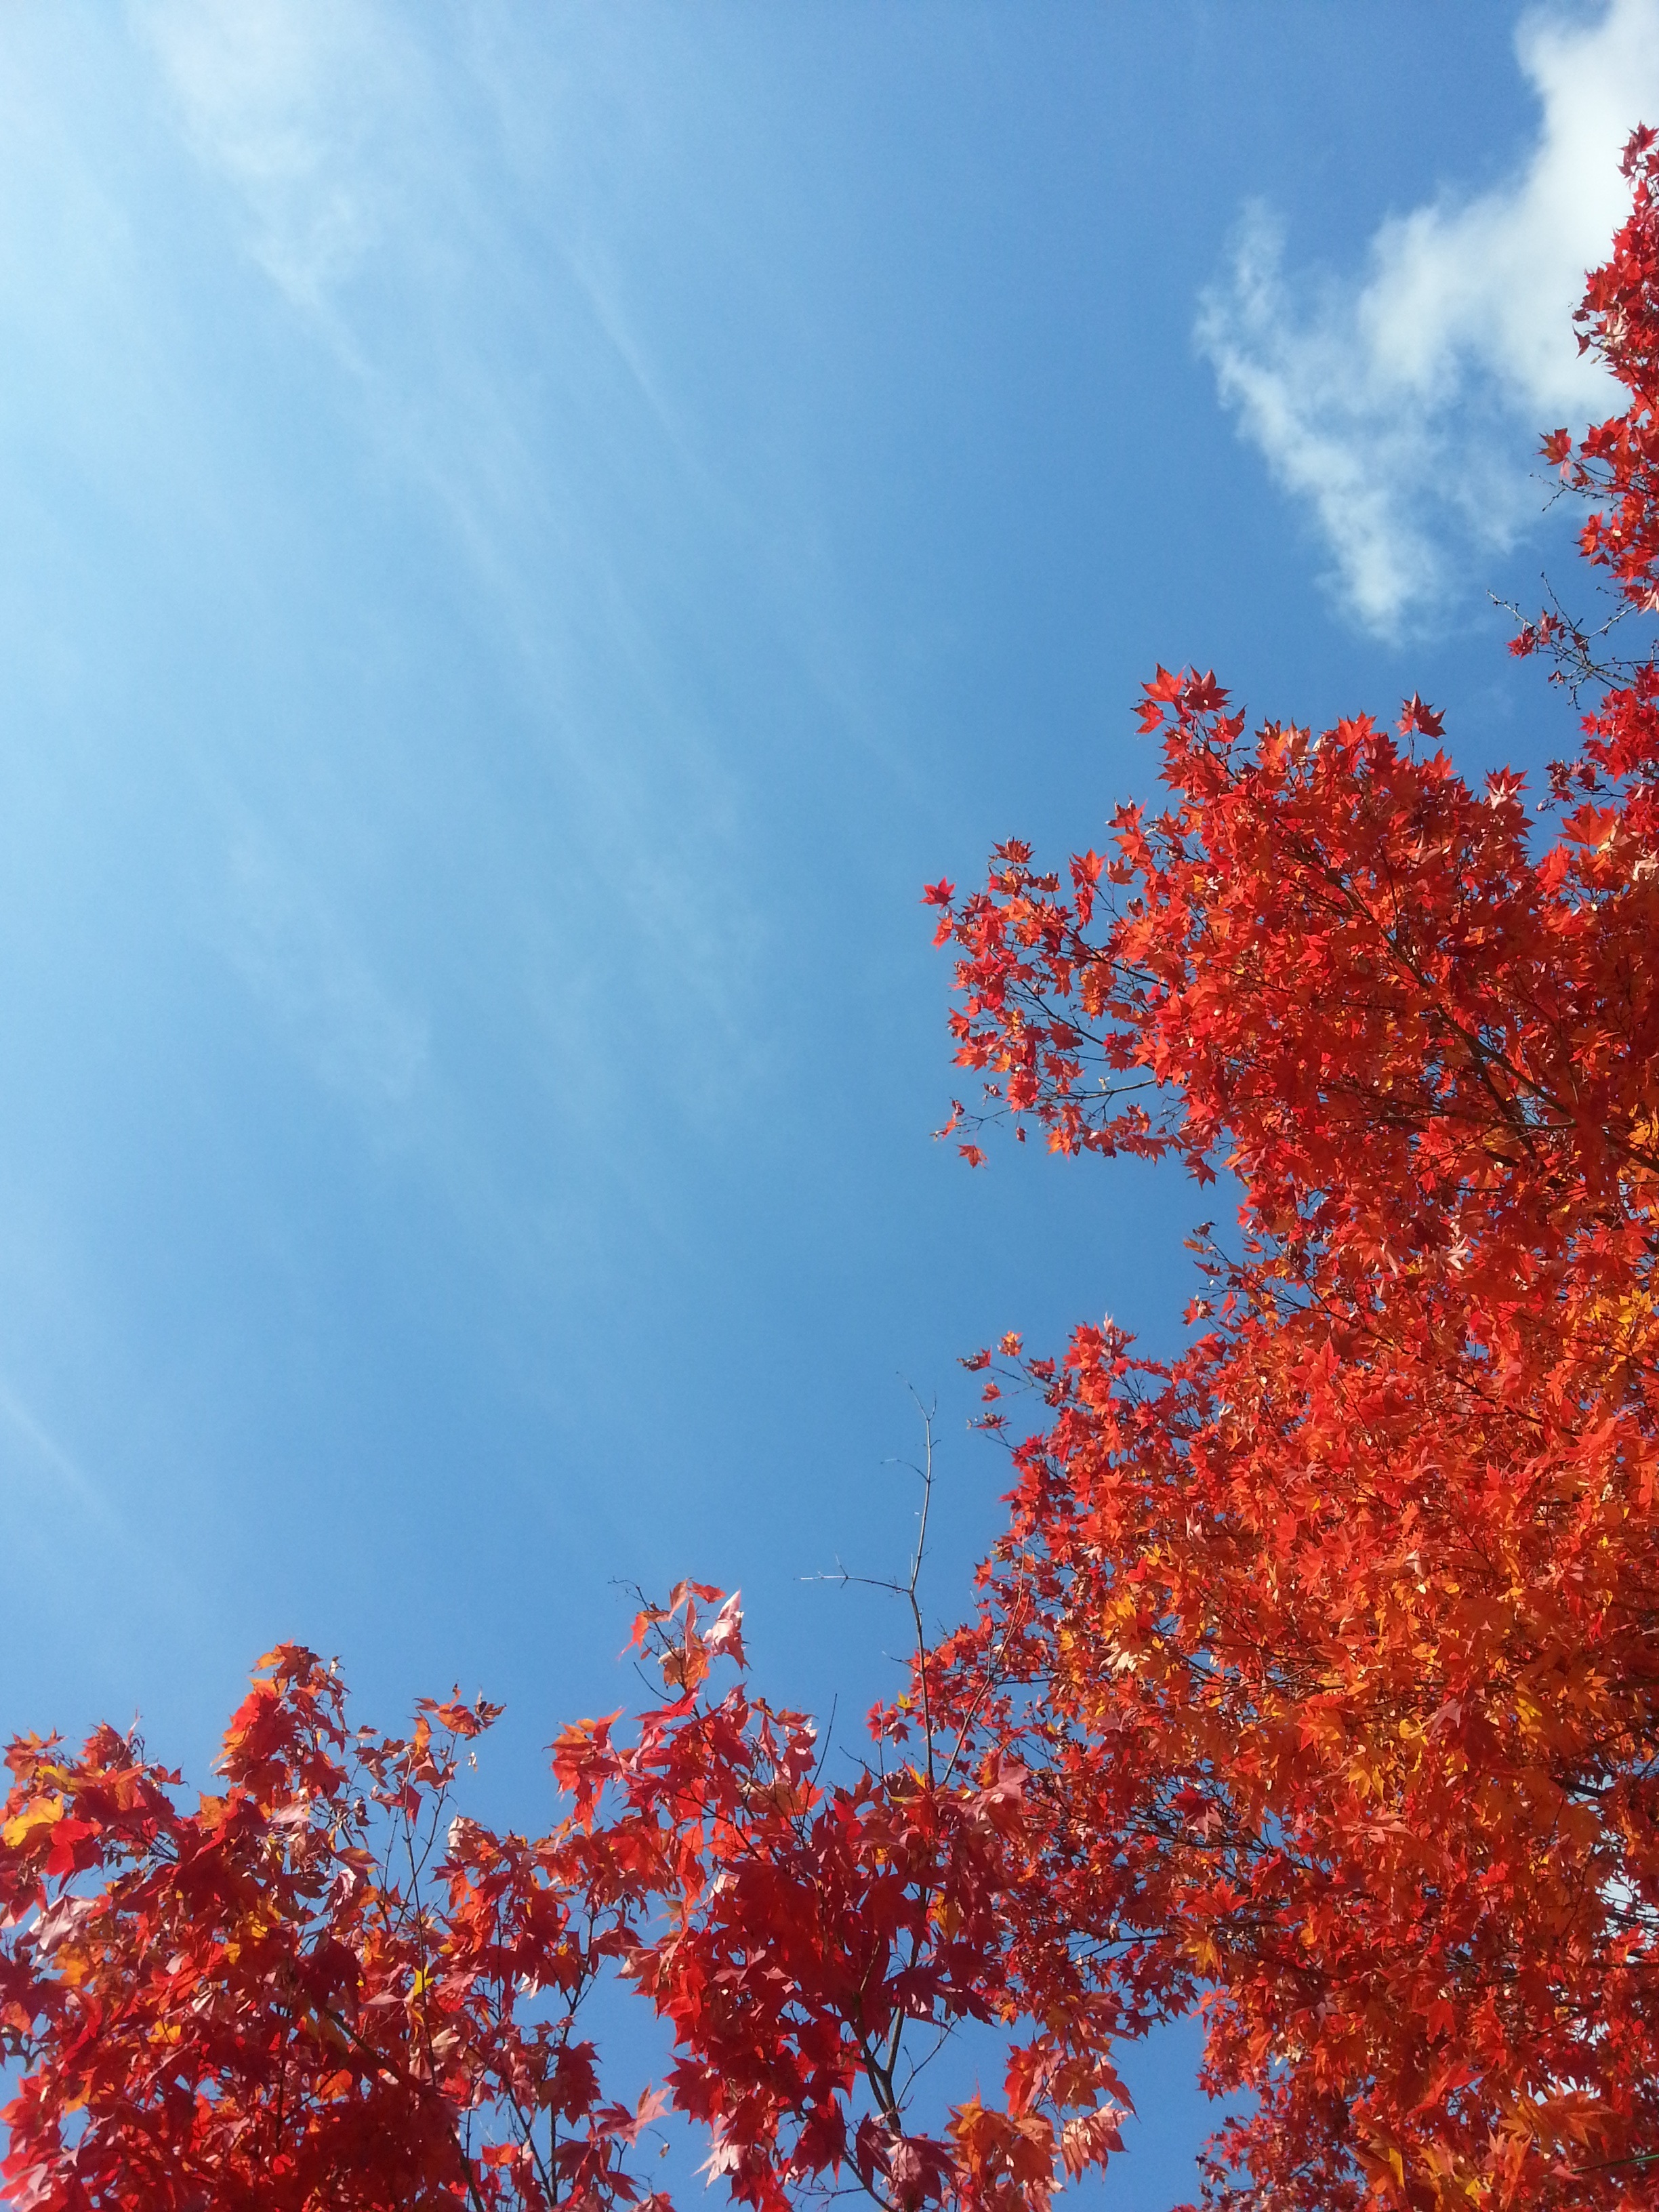
landscape, tree, nature, branch, cloud, plant, sky, sunlight, leaf, flower, red, autumn, season, autumn leaves, autumn sky, red maple leaf, senjogahara, woody plant